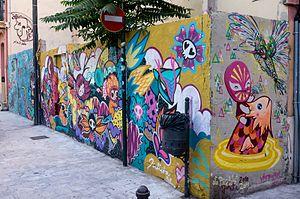
Julieta Silla, née à Valence en 1982, est une artiste et illustratrice espagnole. Son travail depuis 2004 consiste essentiellement en des œuvres murales dans l'espace public de Valence, Alicante, Madrid, les Baléares, l'Estrémadure, l'Italie, la Belgique, Santiago du Chili, Valparaíso, etc. Ses œuvres sont présentes dans le monde entier et notamment aux États-Unis, à Londres, à Buenos Aires, au Brésil, au Mexique, etc. Elle s'inspire de la nature et ses couleurs sont chaudes et lumineuses.